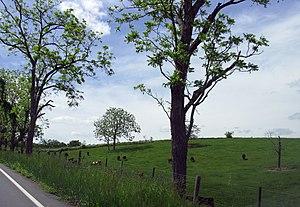
Bethel Township est un township situé au centre du comté de Fulton, en Pennsylvanie, aux États-Unis. En 2010, il comptait une population de 1 508 habitants.